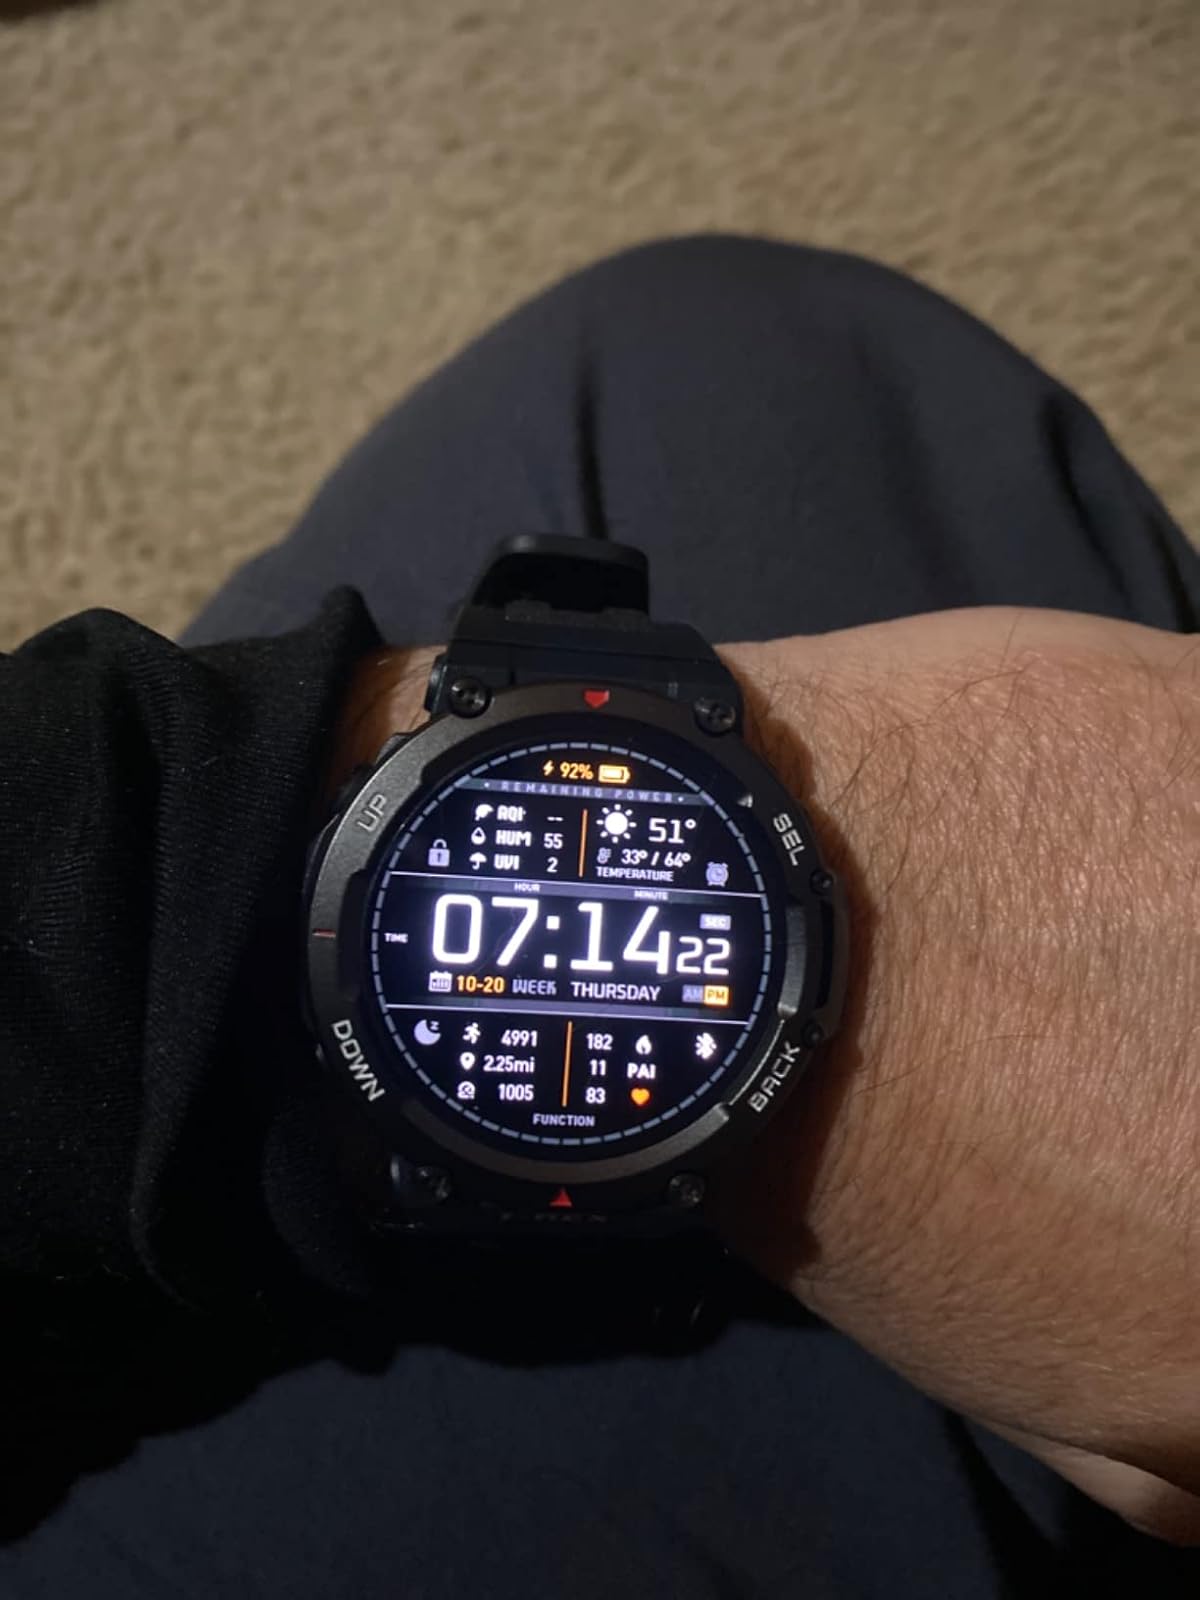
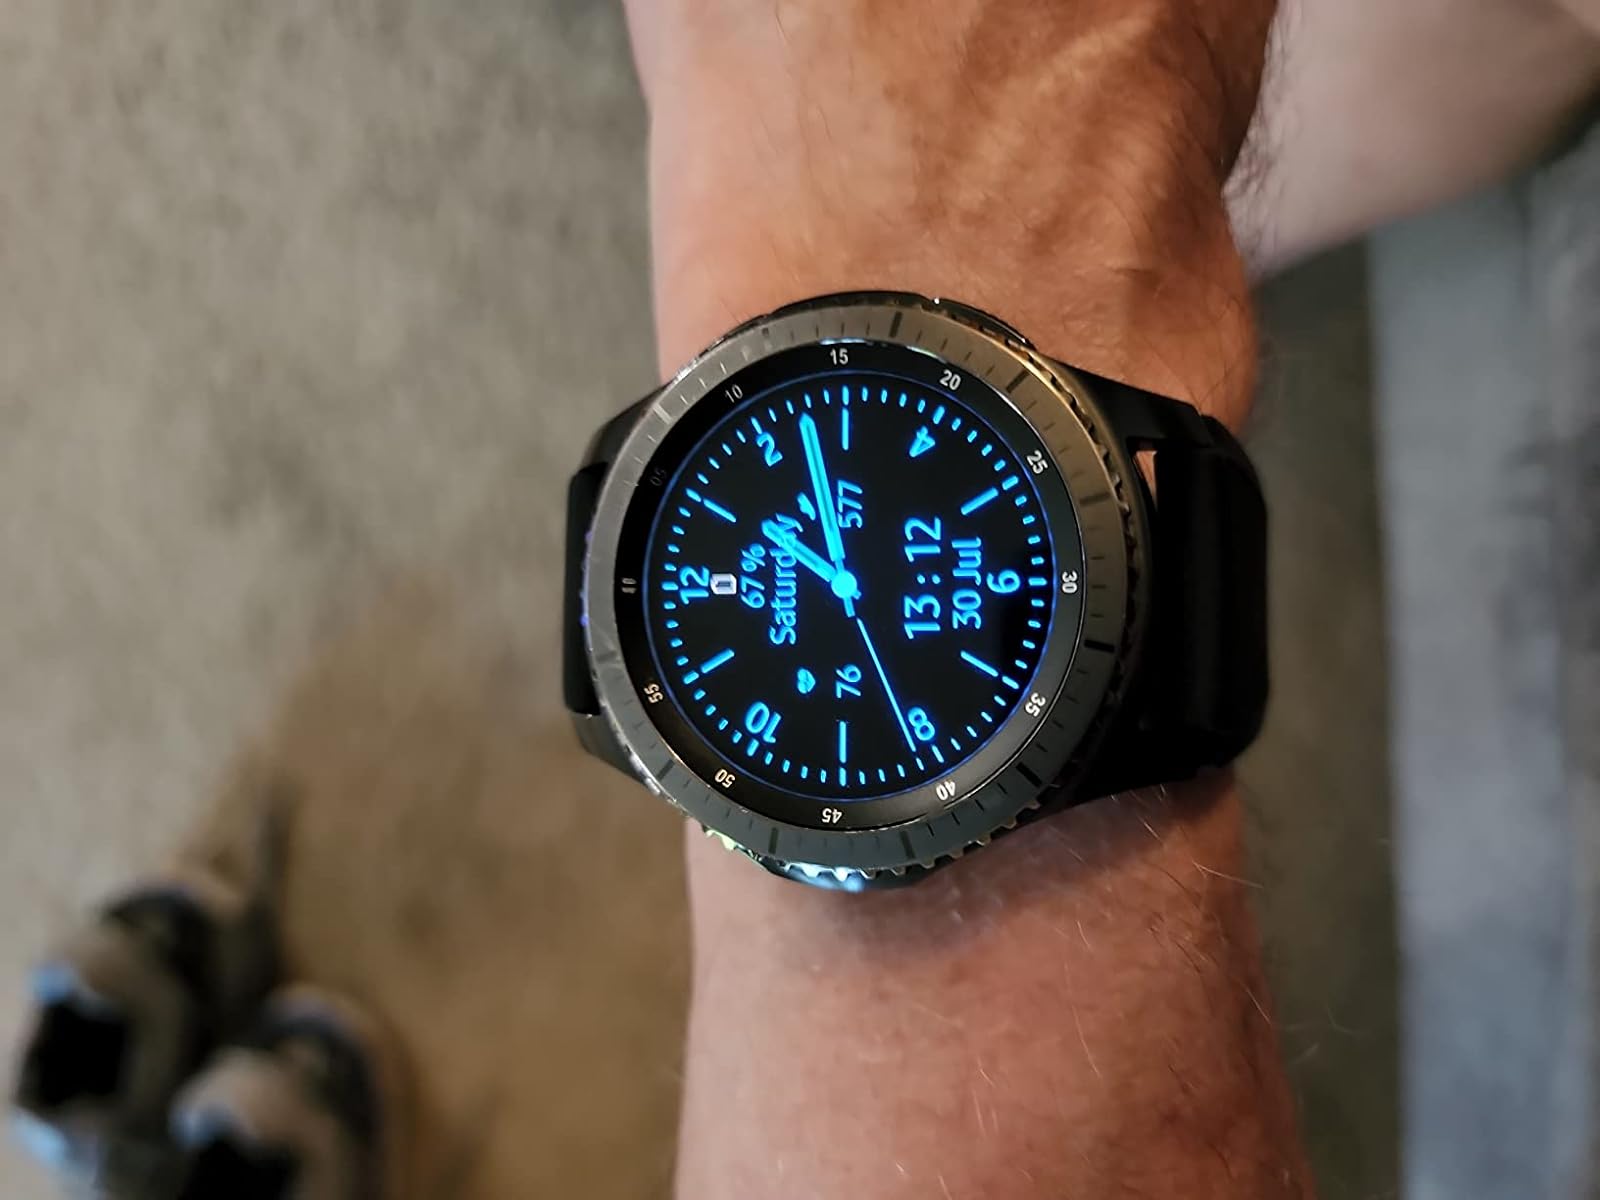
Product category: smartwatch
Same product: no